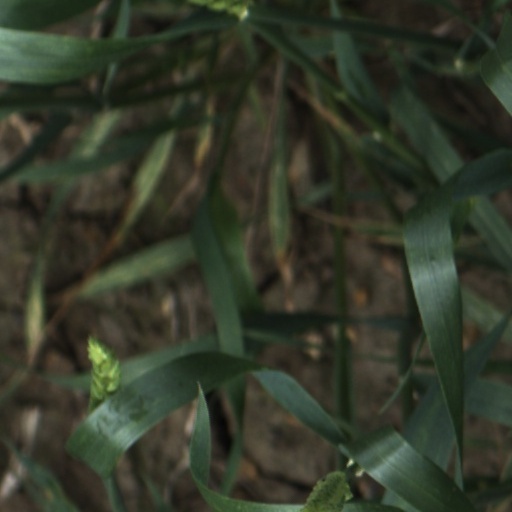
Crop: wheat